Shriman Prithviraj

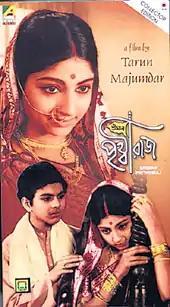
DVD cover

Shriman Prithviraj is a 1973 Indian Bengali romantic comedy film starring Ayan Banerjee and Mahua Roy Choudhury, and directed by Tarun Majumdar, featuring teenage love. It has a cult following. This is essentially a comedy with Tom Sawyeresque leanings laced elegantly into the fabric of Bengal of the late 19th or early 20th century. In the subtle backdrop of the Indian freedom movement, it is the story of the transformation of a young boy's innocent but naughty childhood to an appreciation of the Swadeshi movement and the growth of adolescent love for a girl even younger than him. The comic appeal of the film is natural and free-flowing. It includes a number of beautifully rendered traditional Bengali songs and is punctuated by a series of stand-offs faced by the young boy, mostly with unfavourable results for the opposing party. At heart, it is a beautiful pre-pubescent/adolescent love story. It was a huge box-office success when it came out and still retains its popularity.